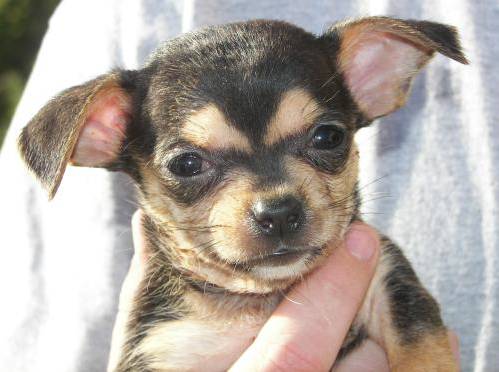
Label: dog